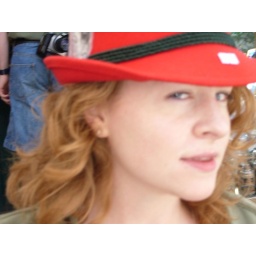
A girl in a red hat